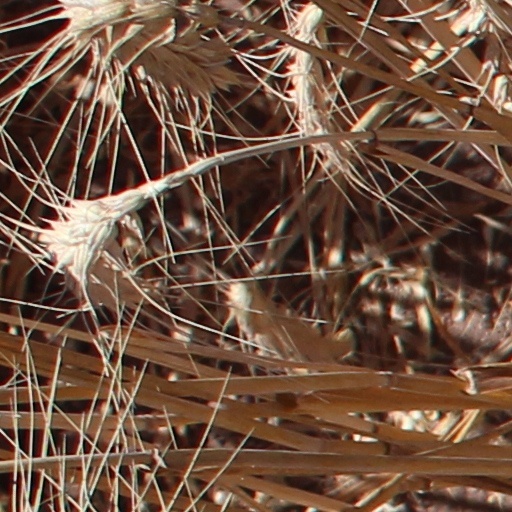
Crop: wheat